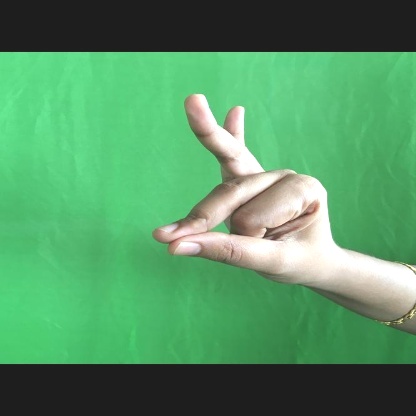
Mudra: Bramaram